Sue Bailey Thurman

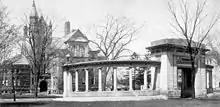
Oberlin College

Sue Elvie Bailey was born on August 26, 1903, in Pine Bluff, Arkansas, to Reverend Isaac and Susie (née Ford) Bailey. She attended primary school at Nannie Burroughs' School for Girls in Washington, D.C. In 1920, she graduated from the college preparatory school, Spelman Seminary (now Spelman College) in Atlanta, Georgia. She continued her education at Oberlin College in Oberlin, Ohio, graduating in 1926 with bachelor's degrees in music and liberal arts. Despite citations that Sue Bailey Thurman was the first black student to earn a music degree from Oberlin, the music program's first black graduate was Harriet Gibbs Marshall in 1889. While a student at Oberlin College, Bailey developed a friendship with Louise Thompson, who would become a central figure in the Harlem Renaissance movement, and encouraged Langston Hughes, inventor of jazz poetry, to read poetry there. She traveled with a quintet giving concerts in Cleveland, New York, and Philadelphia, as well as London and Paris.